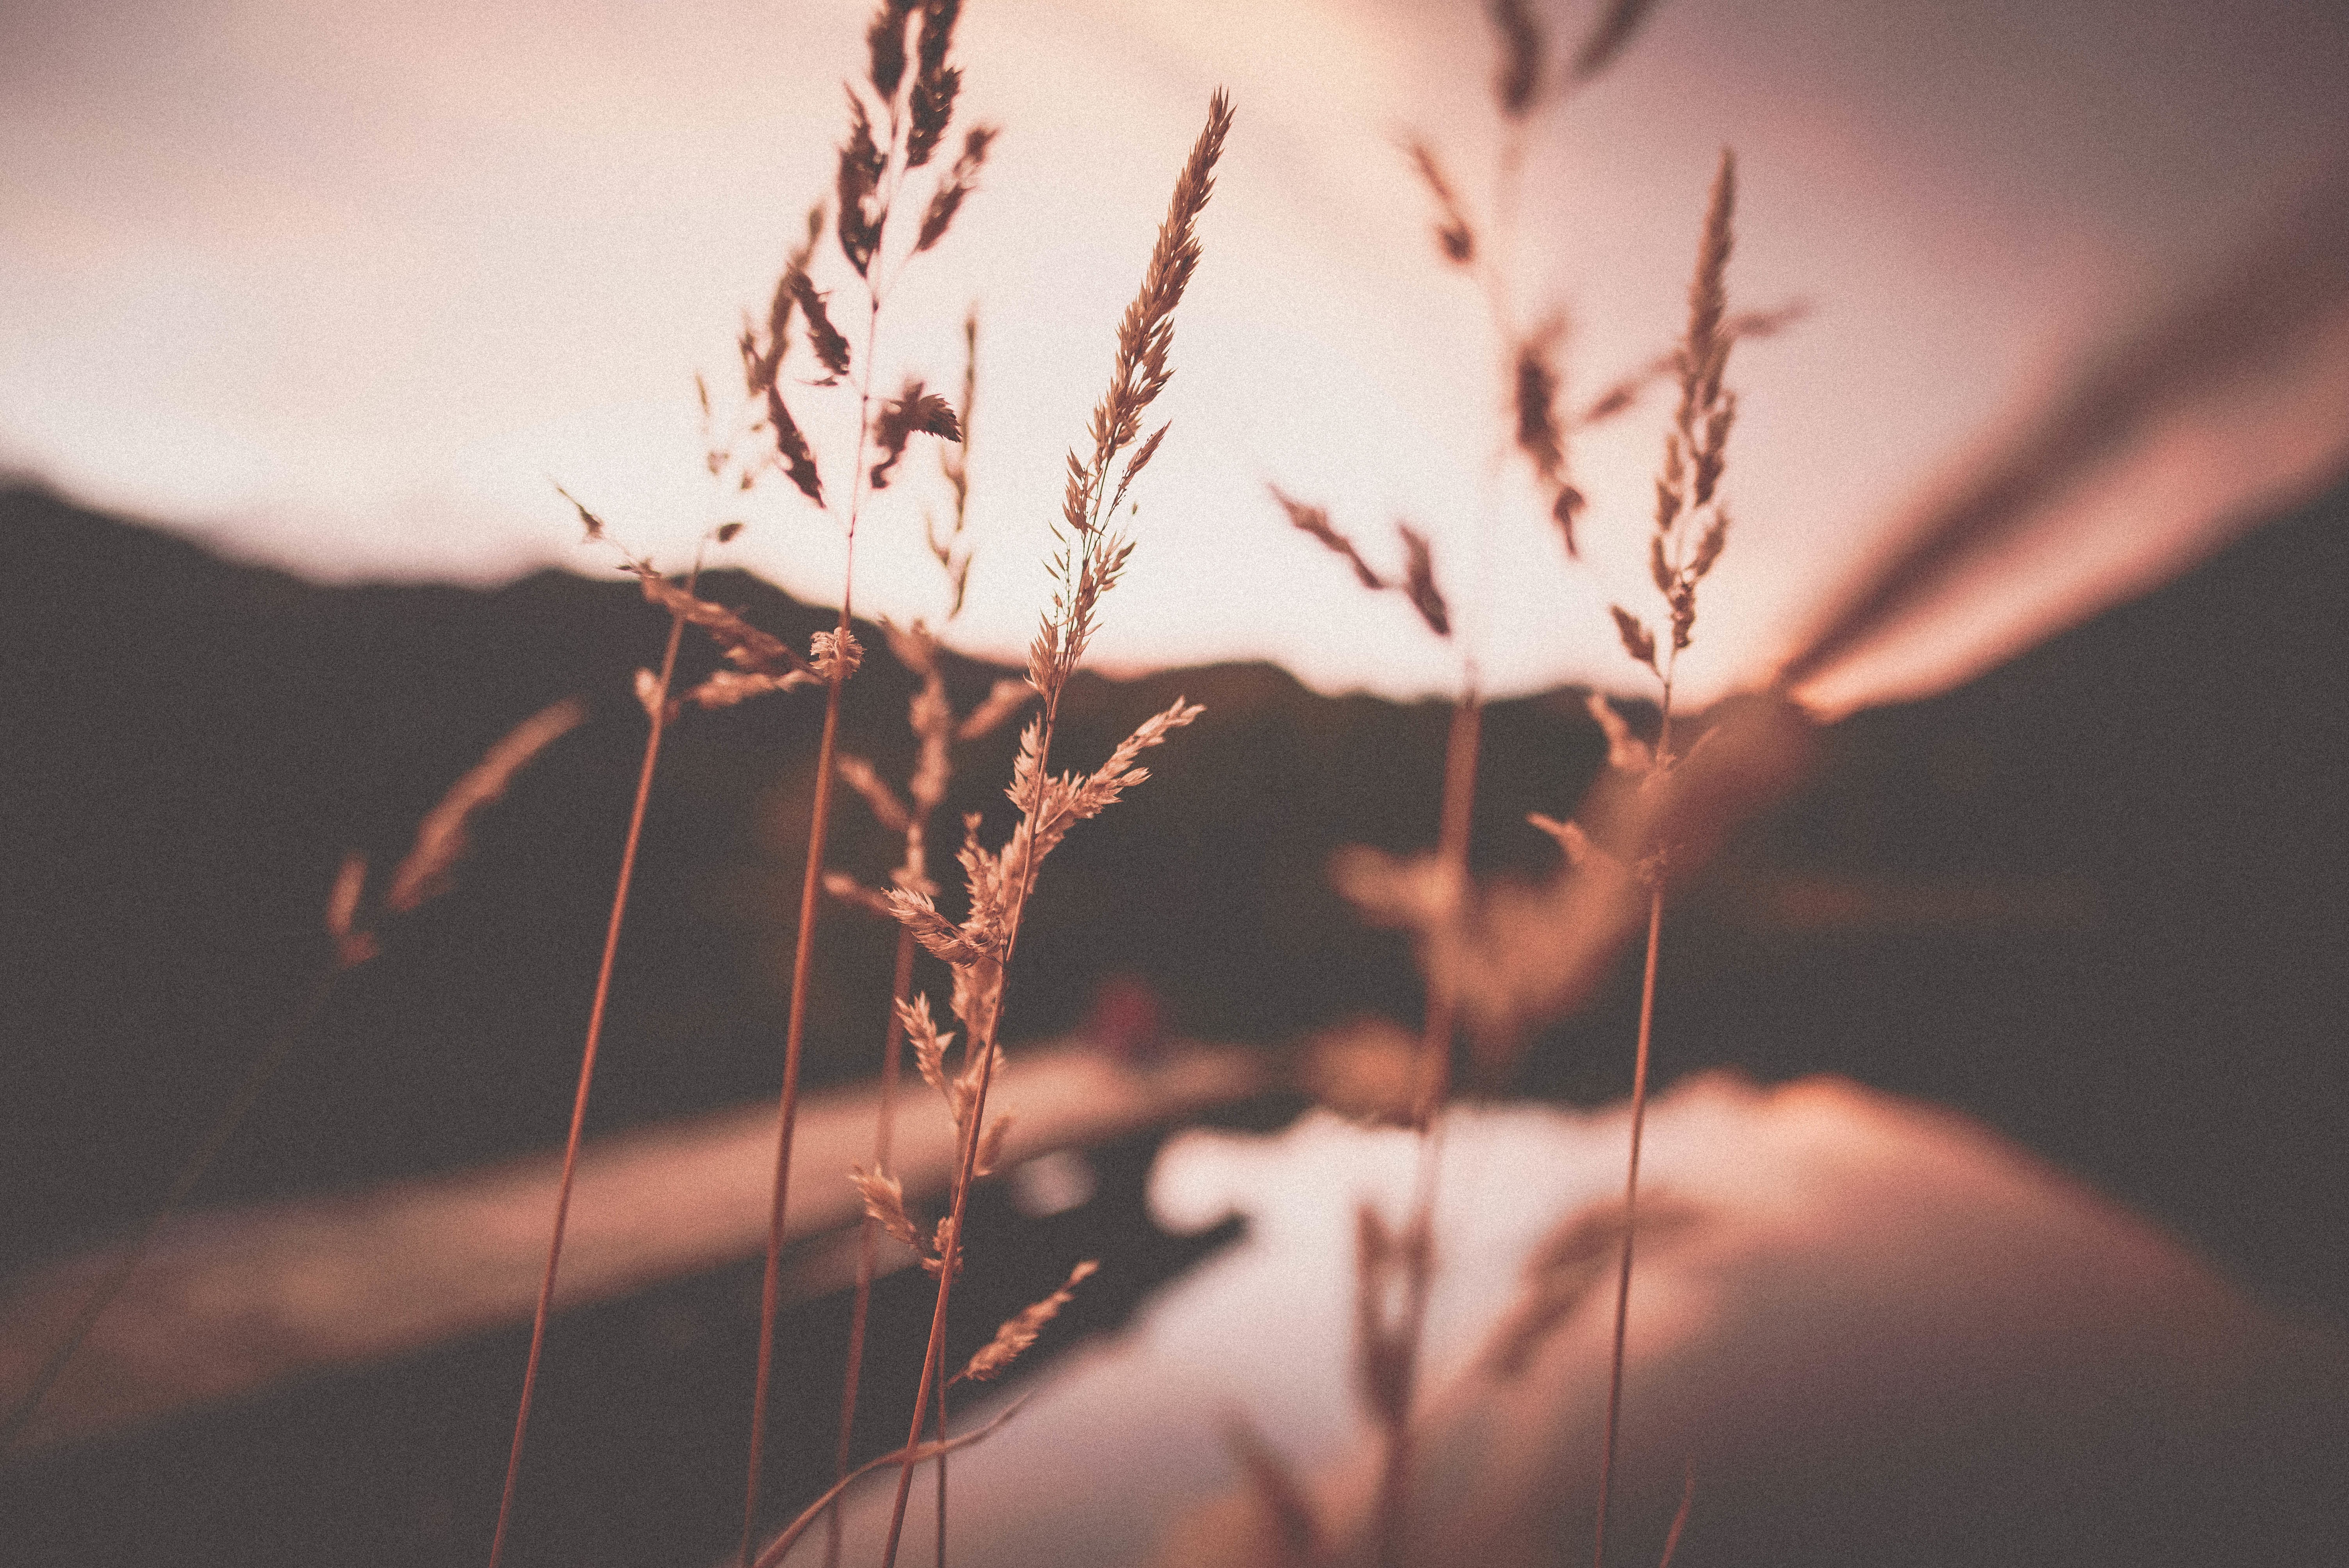
nature, grass, branch, light, plant, sunset, photography, sunlight, morning, leaf, flower, reflection, autumn, darkness, season, close up, macro photography, grass family